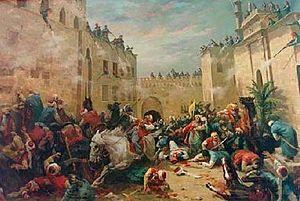
1ᵉʳ mars : le pacha d’Égypte Méhémet Ali ordonne le massacre des Mamelouks, qui constituaient un obstacle à son autorité, dans la citadelle du Caire. Les survivants se réfugient à Dongola et se mettent à recruter des troupes d’esclaves noirs.
1ᵉʳ mars : le pacha d’Égypte Méhémet Ali ordonne le massacre des mamelouks, qui constituaient un obstacle à son autorité, dans la citadelle du Caire. Les survivants se réfugient à Dongola et se mettent à recruter des troupes d’esclaves noirs.
La première utilisation du cheval dans la guerre remonte à plus de 5 000 ans, les plus anciennes preuves d'utilisation guerrière de chevaux en Eurasie datant d'entre 4000 et 3000 ans av. J.-C. Une illustration sumérienne d'une scène de guerre datée de 2500 av. J.-C. représente des équidés tirant des chariots. Vers 1600 av. J.-C., de nouveaux harnais et de nouveaux chars rendent leur utilisation guerrière plus fréquente à travers le Proche-Orient ancien. Le plus ancien traité sur l'entraînement des chevaux de guerre est rédigé vers 1350 av. J.-C. Quand les tactiques de cavalerie commencent à supplanter le char, de nouvelles méthodes d'entraînement apparaissent. En 360 av. J.-C., le général de cavalerie et philosophe grec Xénophon rédige un traité exhaustif sur l'équitation, et un autre sur l'usage de la cavalerie. L'efficacité des chevaux dans la bataille est révolutionnée par des améliorations technologiques, notamment l'invention de la selle, de l'étrier, et plus tard, du mors, du licol ou encore du collier d'épaule pour les chevaux de trait.